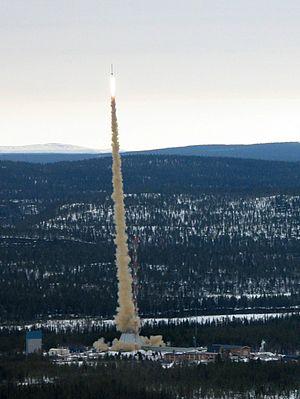
Cet article liste les fusées-sondes lancées depuis la base d'Esrange située à quelques dizaines de kilomètres de Kiruna dans le nord de la Suède.
Skylark est une famille de fusées-sondes à propergol solide développée dans les années 1950 par le Royaume-Uni. Elle a été utilisée pour réaliser des expériences scientifiques dans la haute atmosphère par ce pays mais également par la NASA, l'ESRO et les agences spatiales de la Suède et de l'Allemagne. Plusieurs versions ont été développées permettant de lancer pour les premiers modèles 45 kg à une altitude maximale de 200 km et pour les modèles les plus puissants 200 kg à 575 km. Elle a été lancée à 441 exemplaires entre 1957 et 2005 depuis différents sites tels que Woomera, Esrange. Salto di Quirra et Andoya.